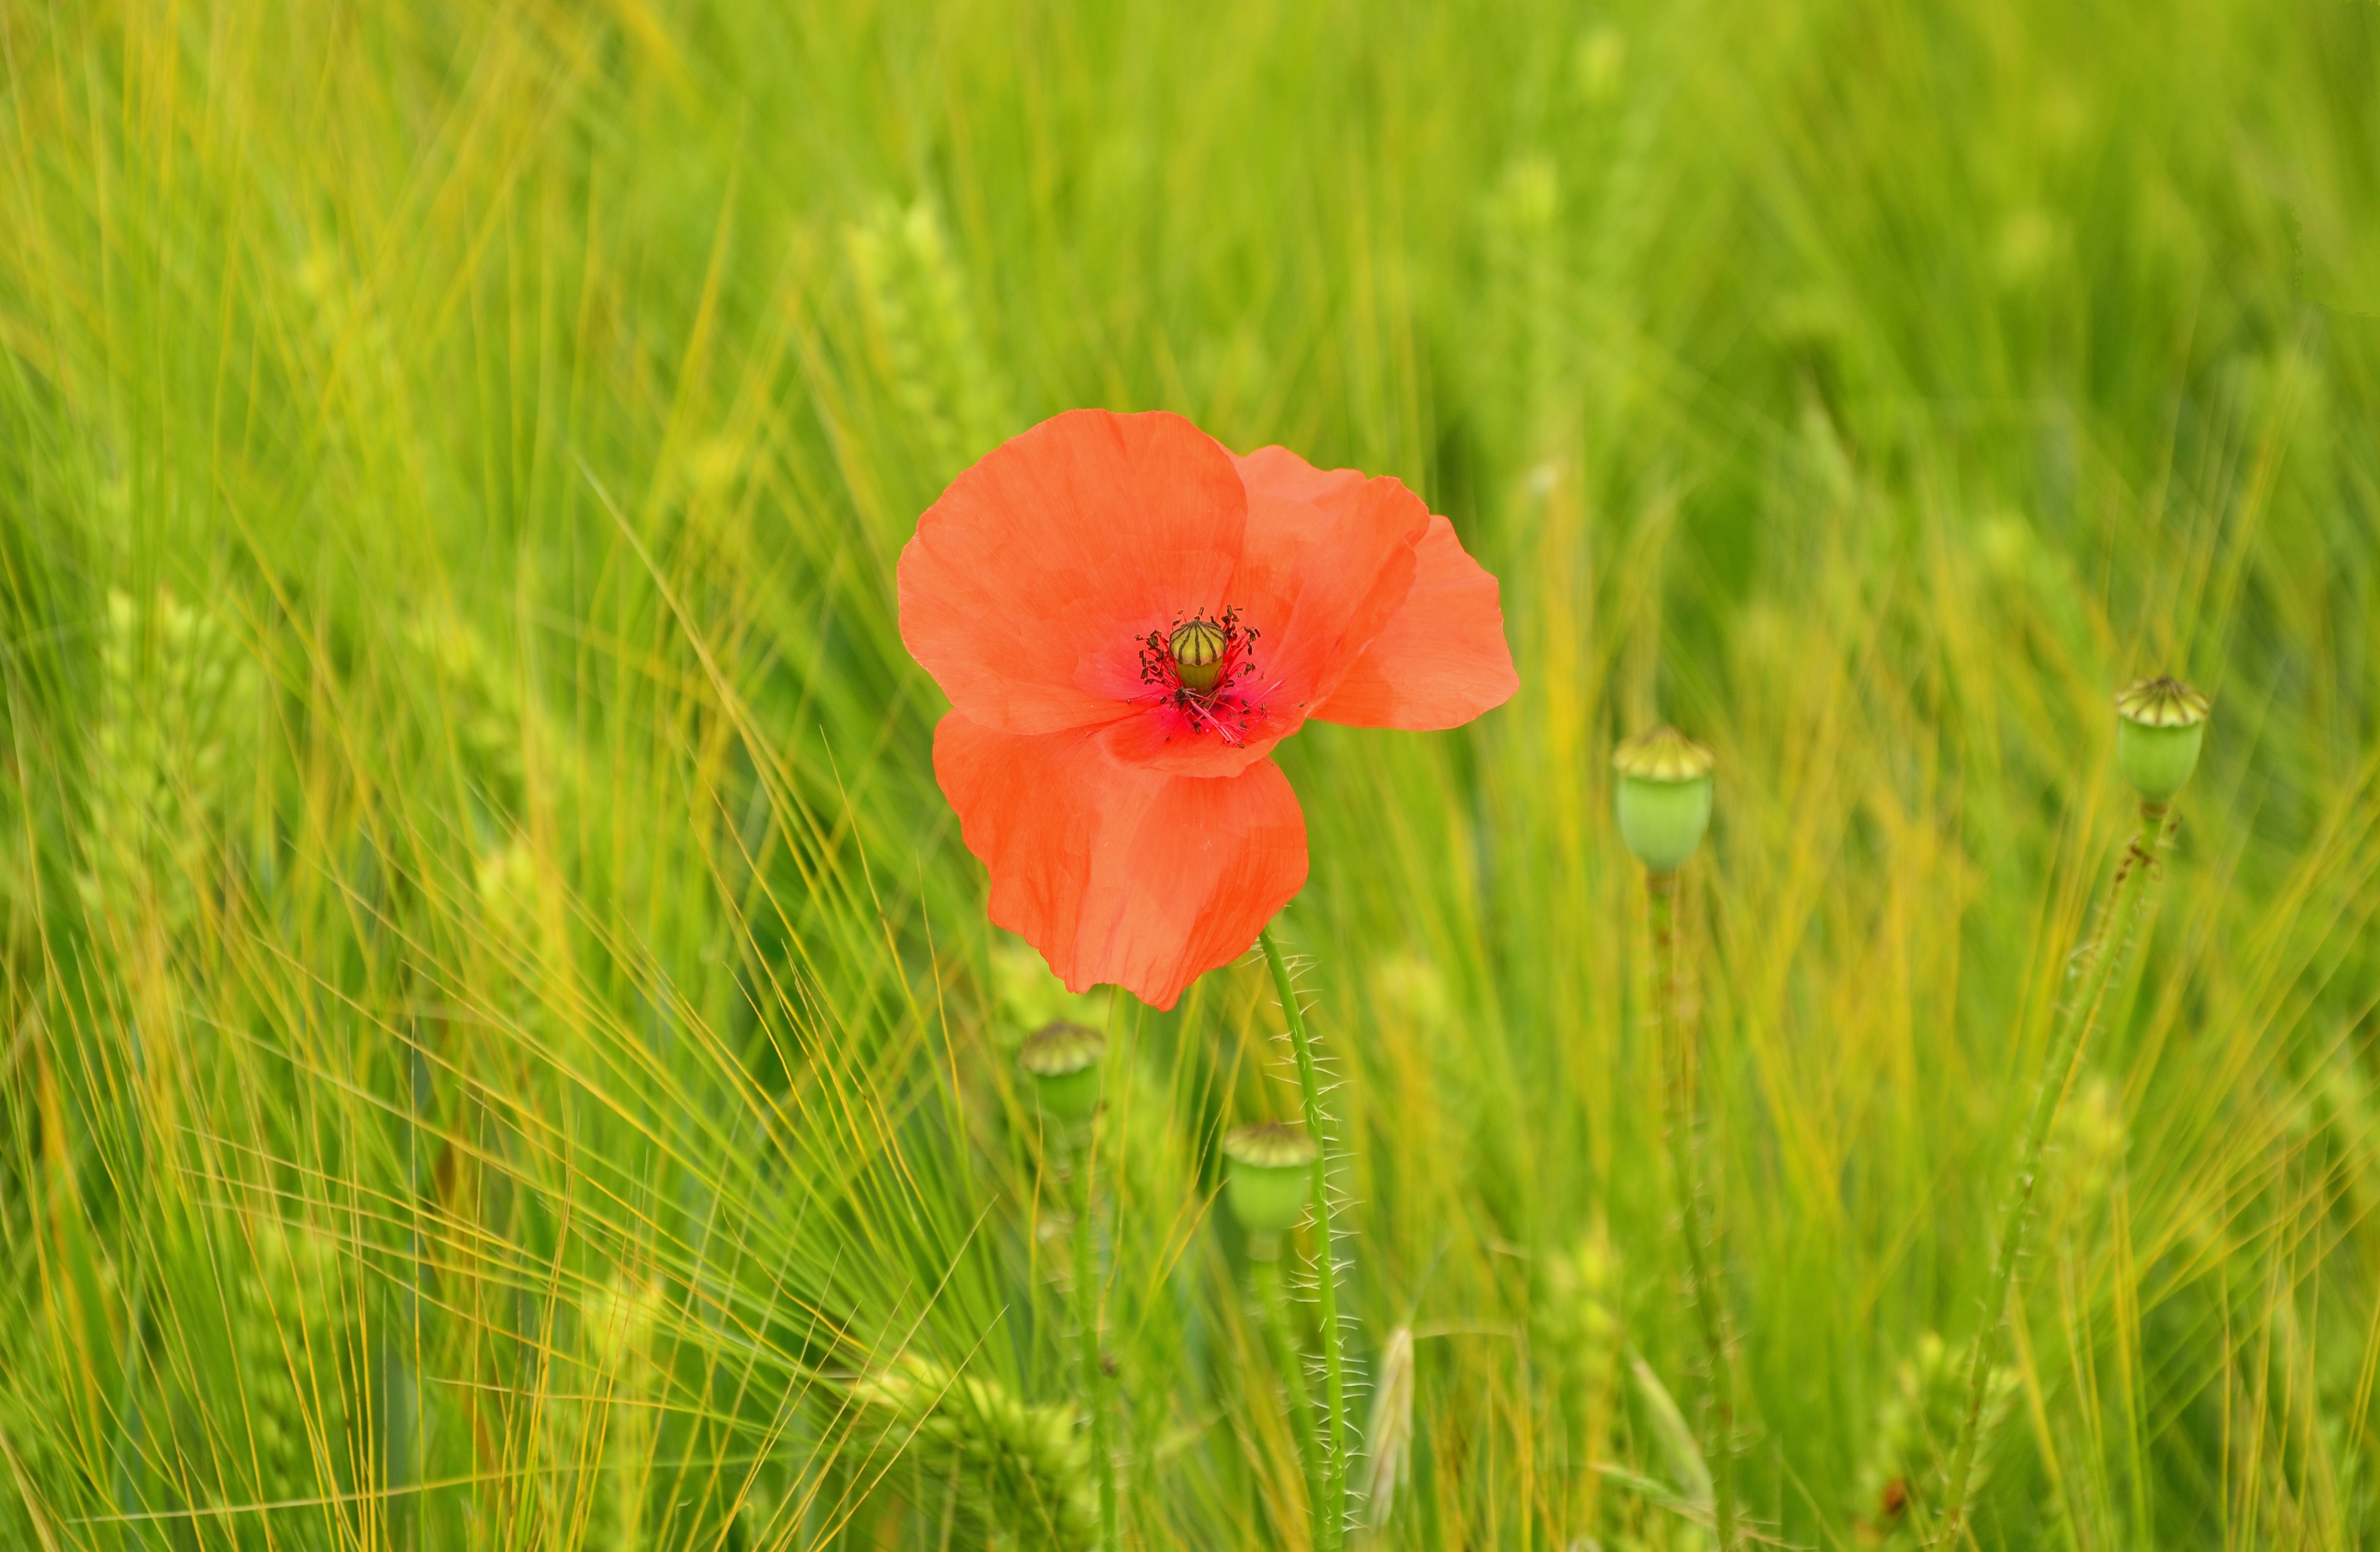
nature, grass, plant, field, lawn, meadow, barley, prairie, flower, green, flora, wildflower, klatschmohn, poppy flower, grassland, cornfield, cereals, poppy, coquelicot, macro photography, flowering plant, barley field, grass family, plant stem, land plant, poppy family